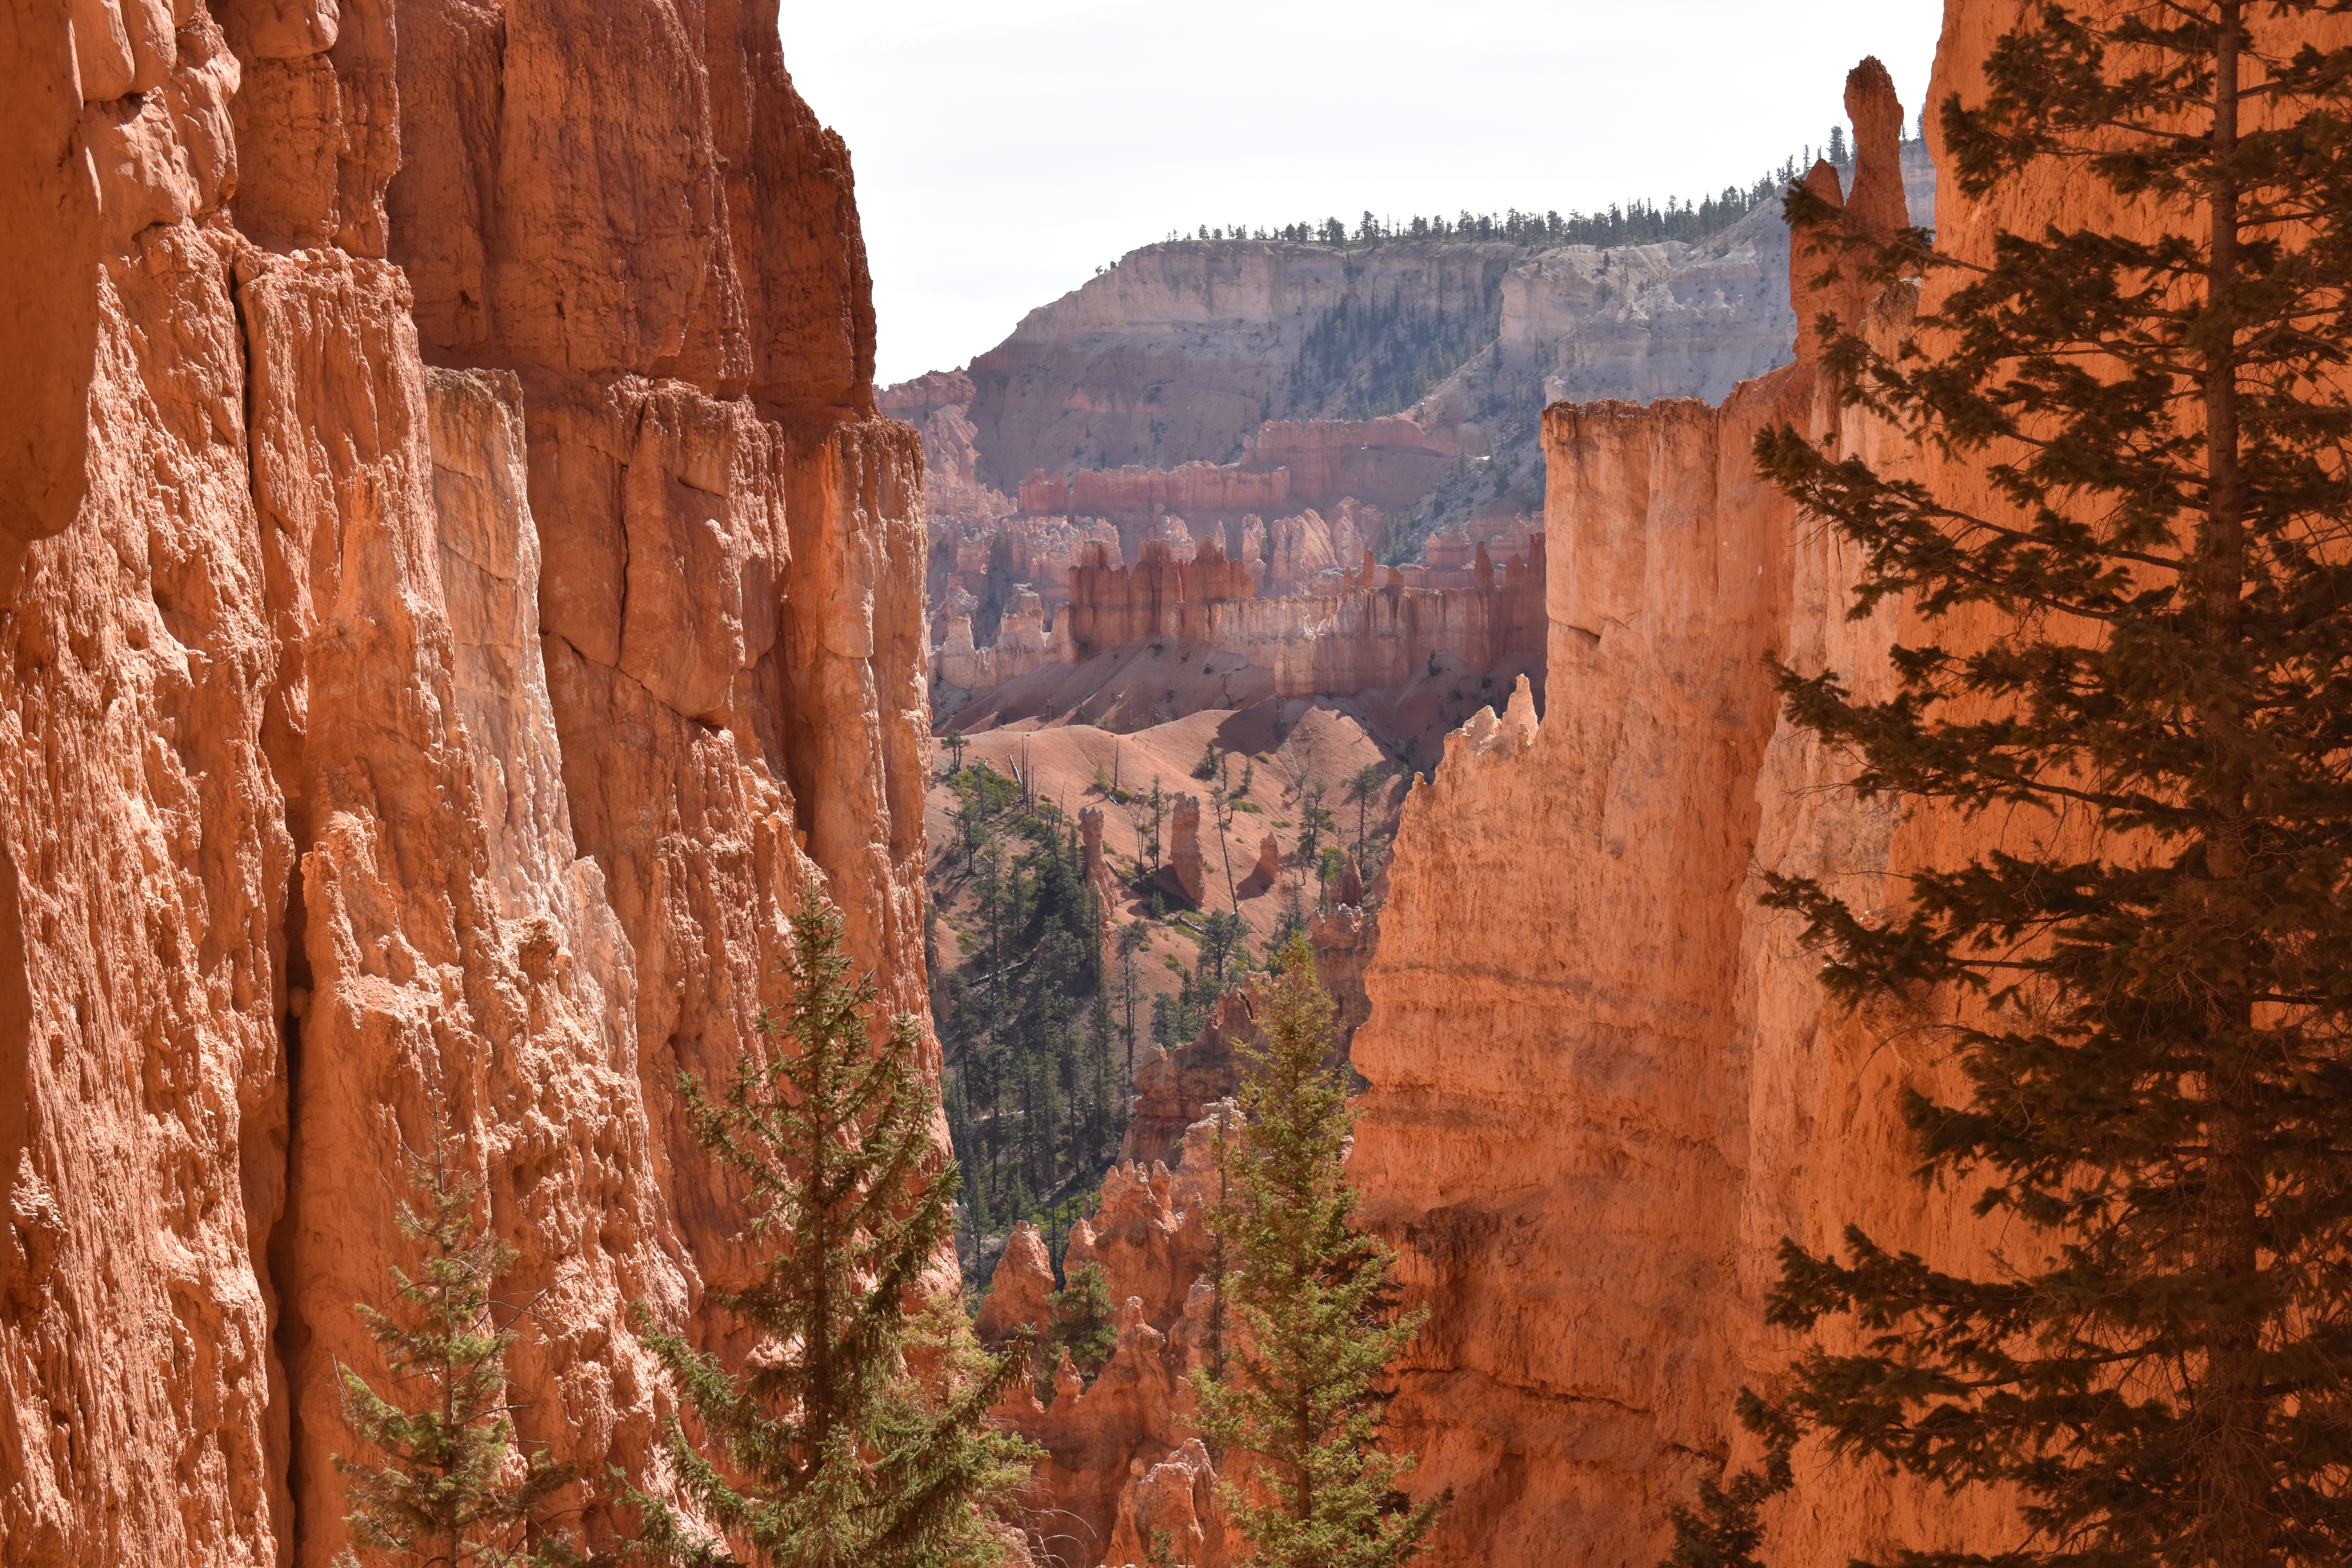
natural, canyon, mountainous landforms, formation, rock, natural landscape, escarpment, wilderness, national park, badlands, geology, sky, tree, outcrop, mountain, wadi, cliff, landscape, state park, plant, intrusion, fault, historic site, terrain, plateau, fluvial landforms of streams, valley, park